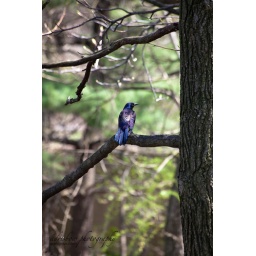
Brewer's black bird in color